Women of the Bauhaus

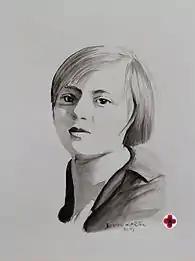
Portrait of Marianne Brandt

The Bauhaus was seen as a progressive academic institution, as it declared equality between the sexes and accepted both male and female students into its programs. During a time when women were denied admittance to formal art academies, the Bauhaus provided them with an unprecedented level of opportunity for both education and artistic development, though generally only in weaving and other fields considered at the time to be appropriate for women.